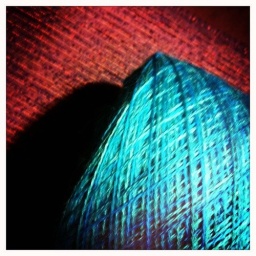
Touch Yarns - NZ merino - in a beautiful blue green - paua mix.